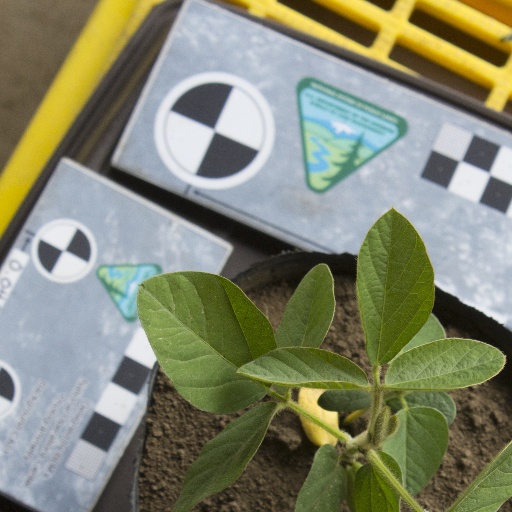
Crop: soybean